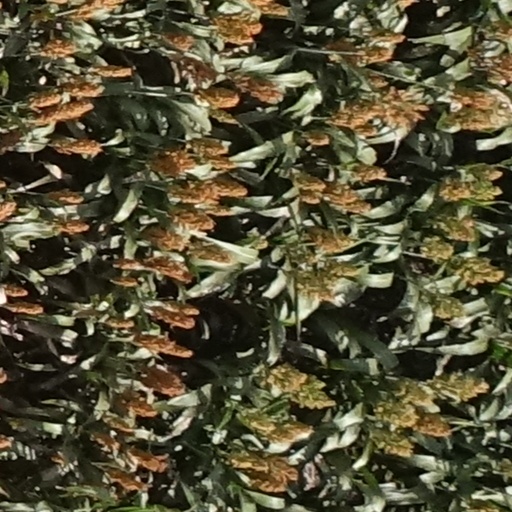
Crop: sorghum